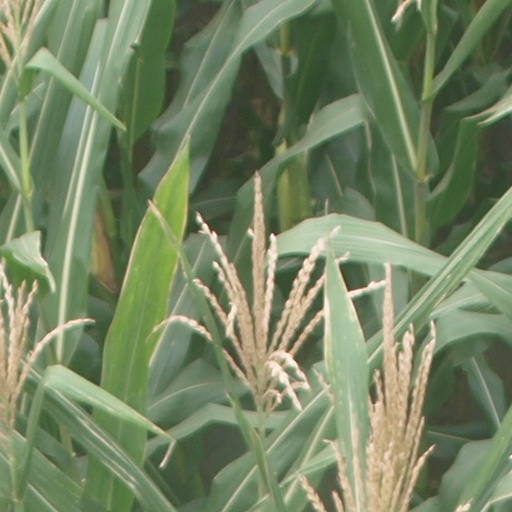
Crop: maize; corn